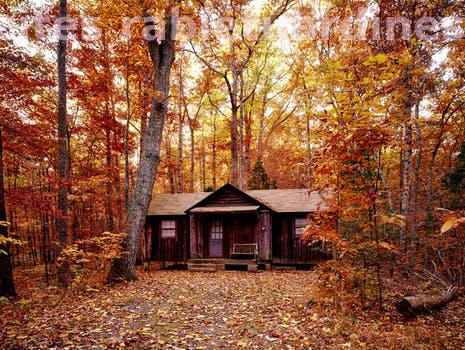
Label: Watermark